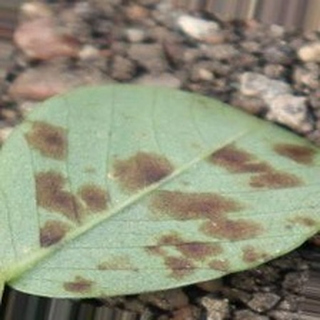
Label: groundnut_rust